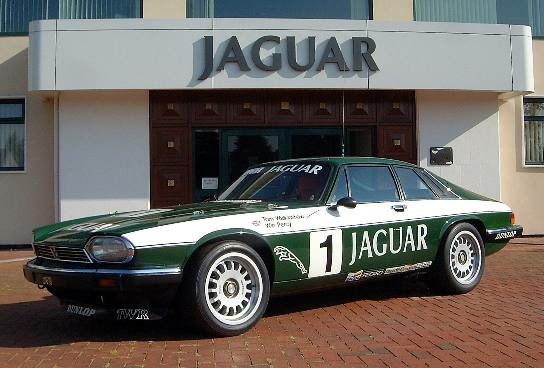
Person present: No